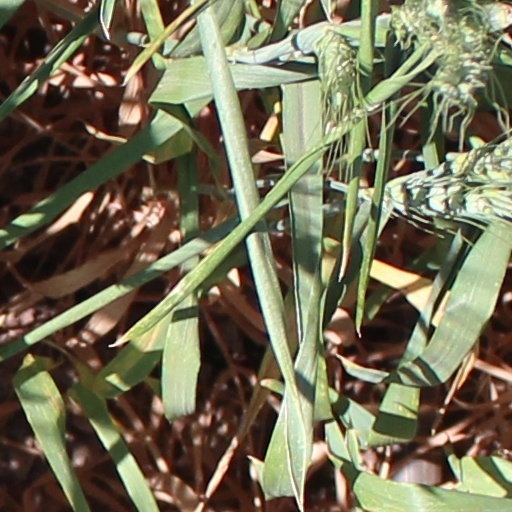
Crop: wheat